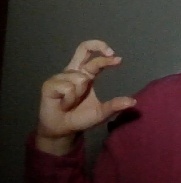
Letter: thal